Stanhope Road drill hall, Portsmouth

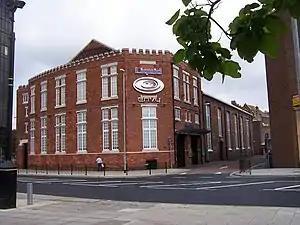
Stanhope Road drill hall

The Stanhope Road drill hall, sometimes known as the Connaught Drill Hall, is a former military installation in Portsmouth, Hampshire. It is a Grade II listed building.